Girne American University

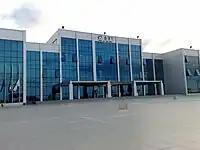

Girne American University publishes a scientific journal called "GAU Journal of Social and Applied Science".